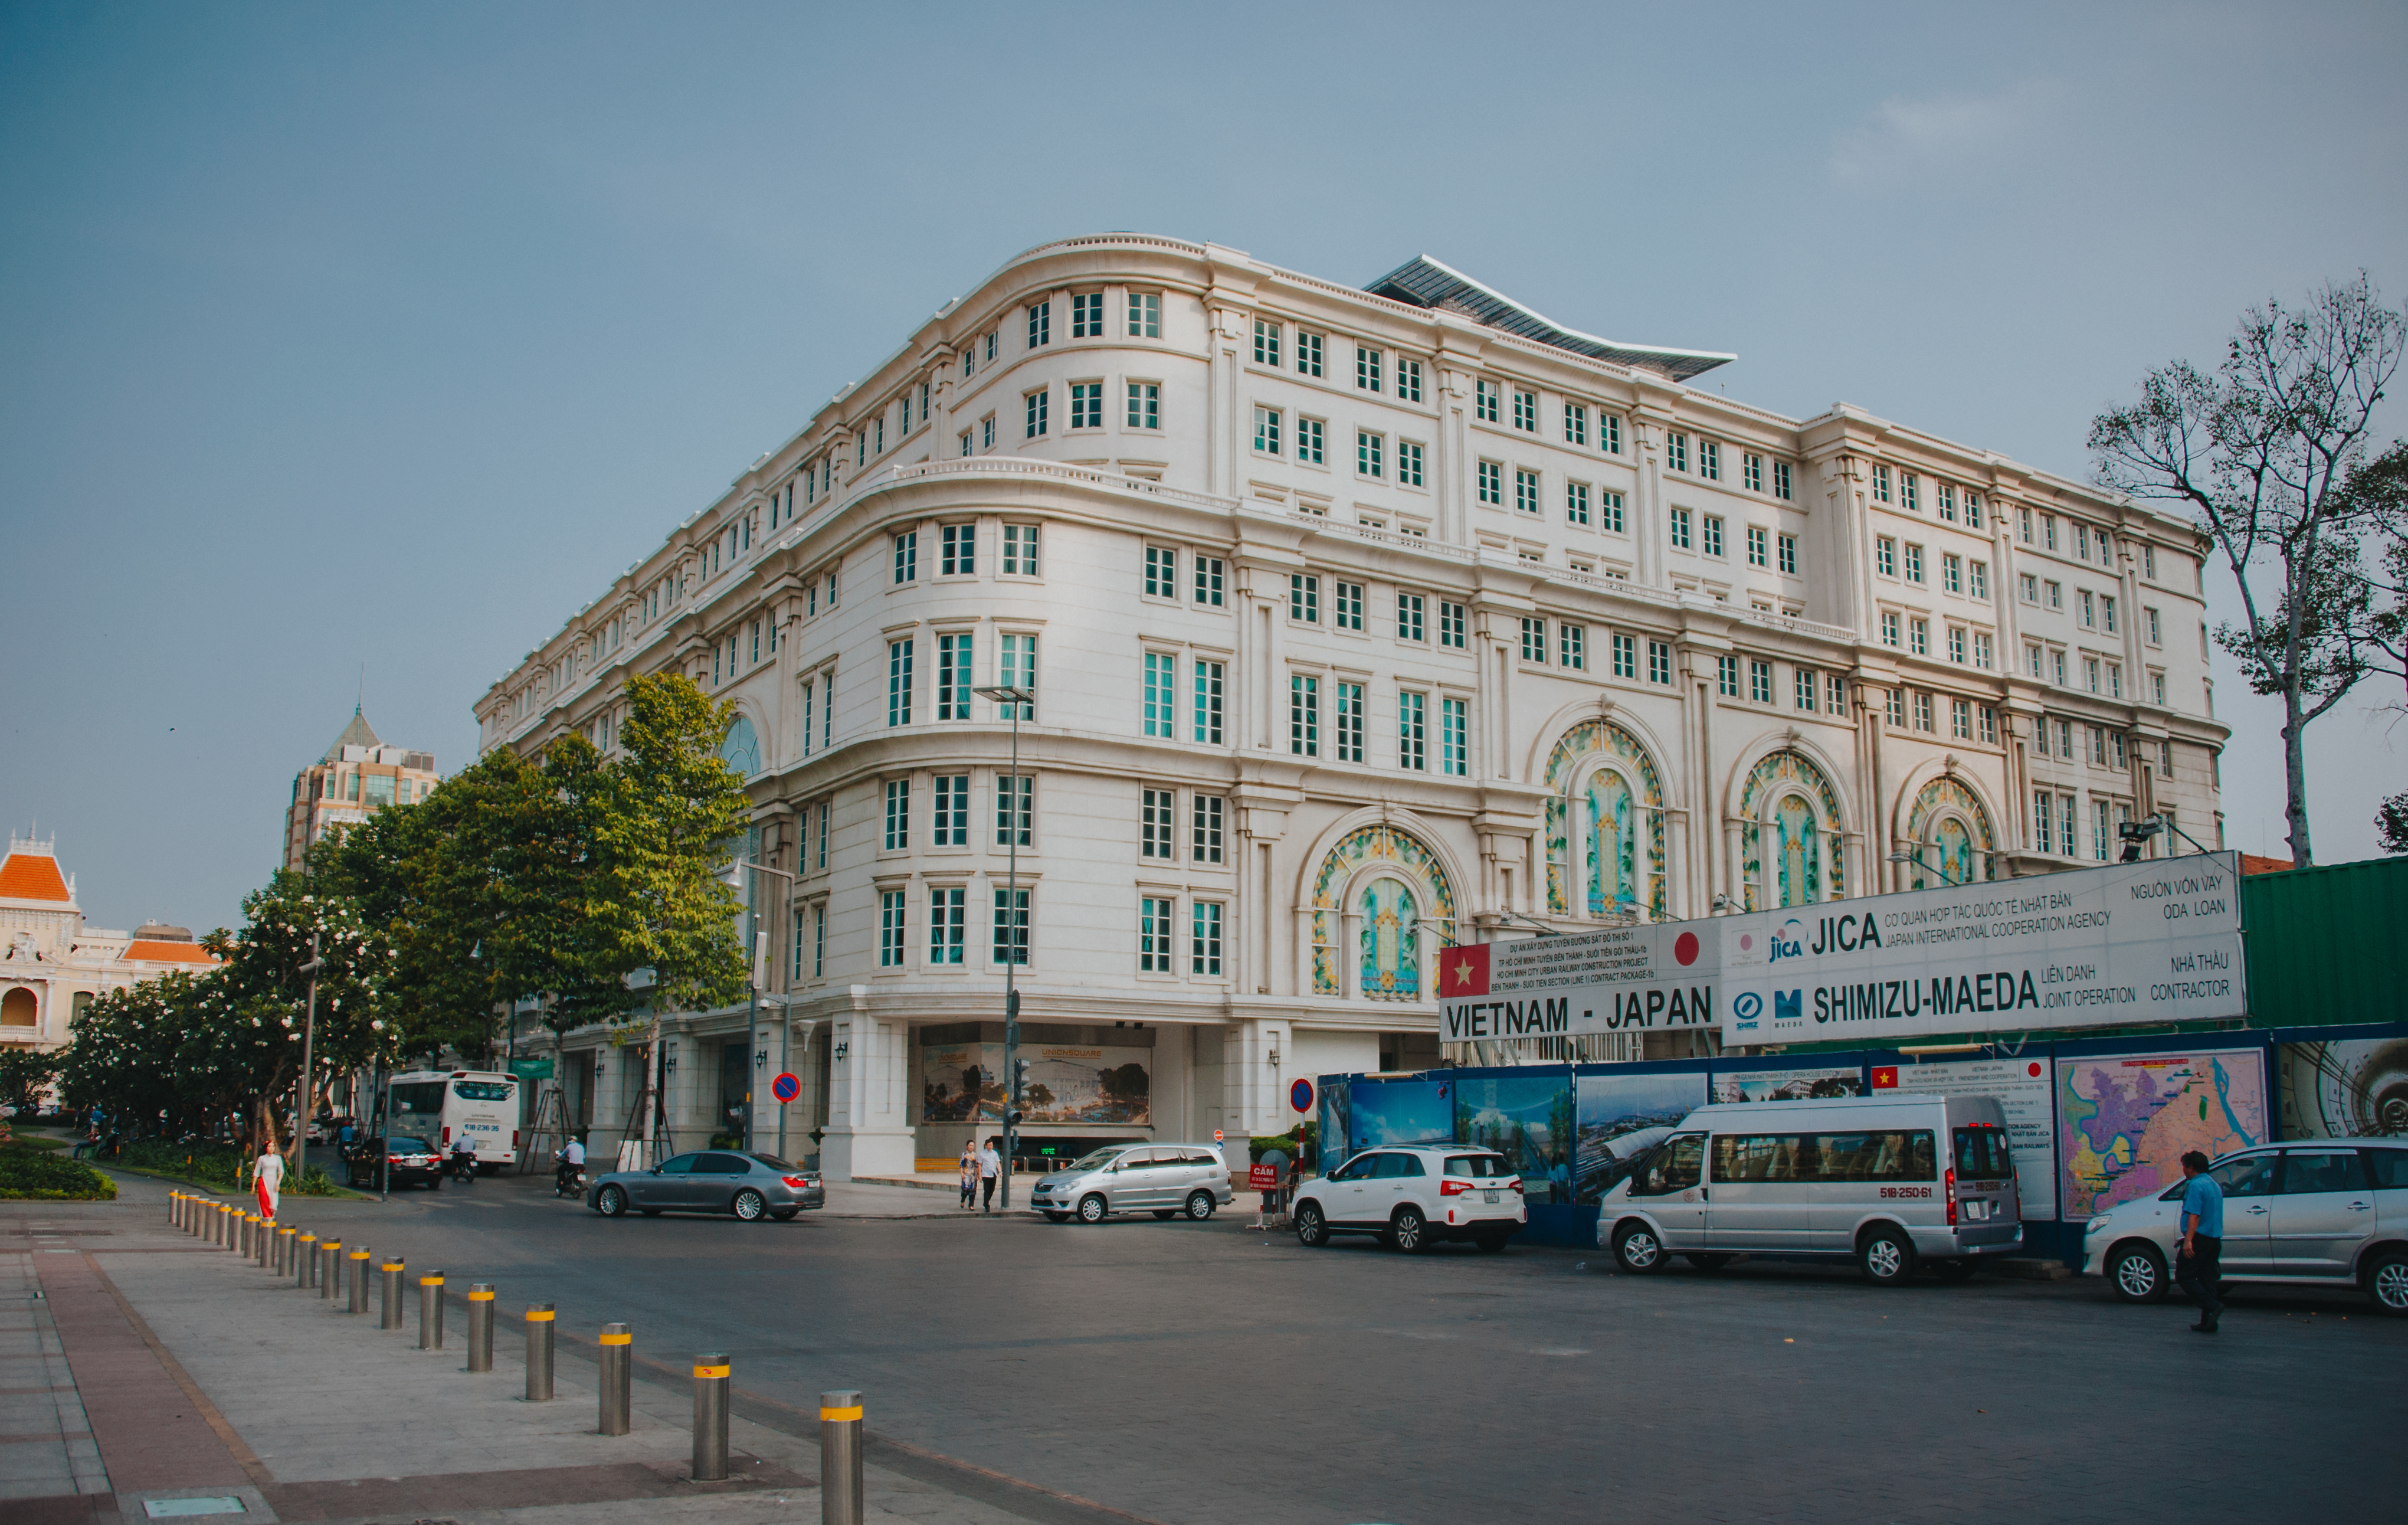
landscape, green, sunlight, sky, metropolitan area, building, neighbourhood, landmark, city, residential area, urban area, downtown, condominium, mixed use, town, commercial building, architecture, metropolis, daytime, apartment, house, plaza, street, real estate, facade, hotel, tower block, suburb, corporate headquarters, town square, window, road, skyscraper, compact car